Brendan Lemieux

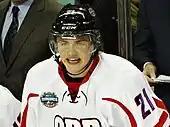
Lemieux in 2014.

Upon the conclusion of his minor hockey career, Lemieux agreed to play for two years with the Green Bay Gamblers of the United States Hockey League (USHL), beginning in the 2012–13 season, before attending the University of North Dakota and playing college ice hockey for the Fighting Hawks, starting in 2014. Instead, when the Barrie Colts of the Ontario Hockey League (OHL) selected Lemieux in the fourth round, 69th overall, of the 2012 OHL Priority Selection, he forwent his commitment to UND and left Green Bay after only 11 games in order to pursue a junior ice hockey career in the OHL. At the time of his departure, Lemieux had recorded one goal and one assist apiece for Green Bay, as well as 34 penalty minutes. In addition to beginning the OHL season late, Lemieux received an eight-game suspension in December for an illegal check on Roland McKeown of the Kingston Frontenacs. The hit, which caused McKeown to suffer a separated shoulder and jeopardized his chances at playing in the 2013 World U-17 Hockey Challenge, was not initially penalized, a decision criticized by Frontenacs coach Todd Gill. Playing in 42 games during his rookie OHL season, Lemieux scored six goals and 14 points while recording 52 penalty minutes. He added an additional two goals in 21 playoff games before the Colts were eliminated by the Belleville Bulls in Game 7 of the Eastern Conference finals of the J. Ross Robertson Cup.